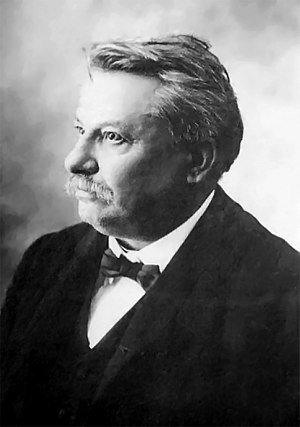
Giovanni Pascoli
Giovanni Pascoli.
Giovanni Pascoli var en italiensk digter og litteraturhistoriker.